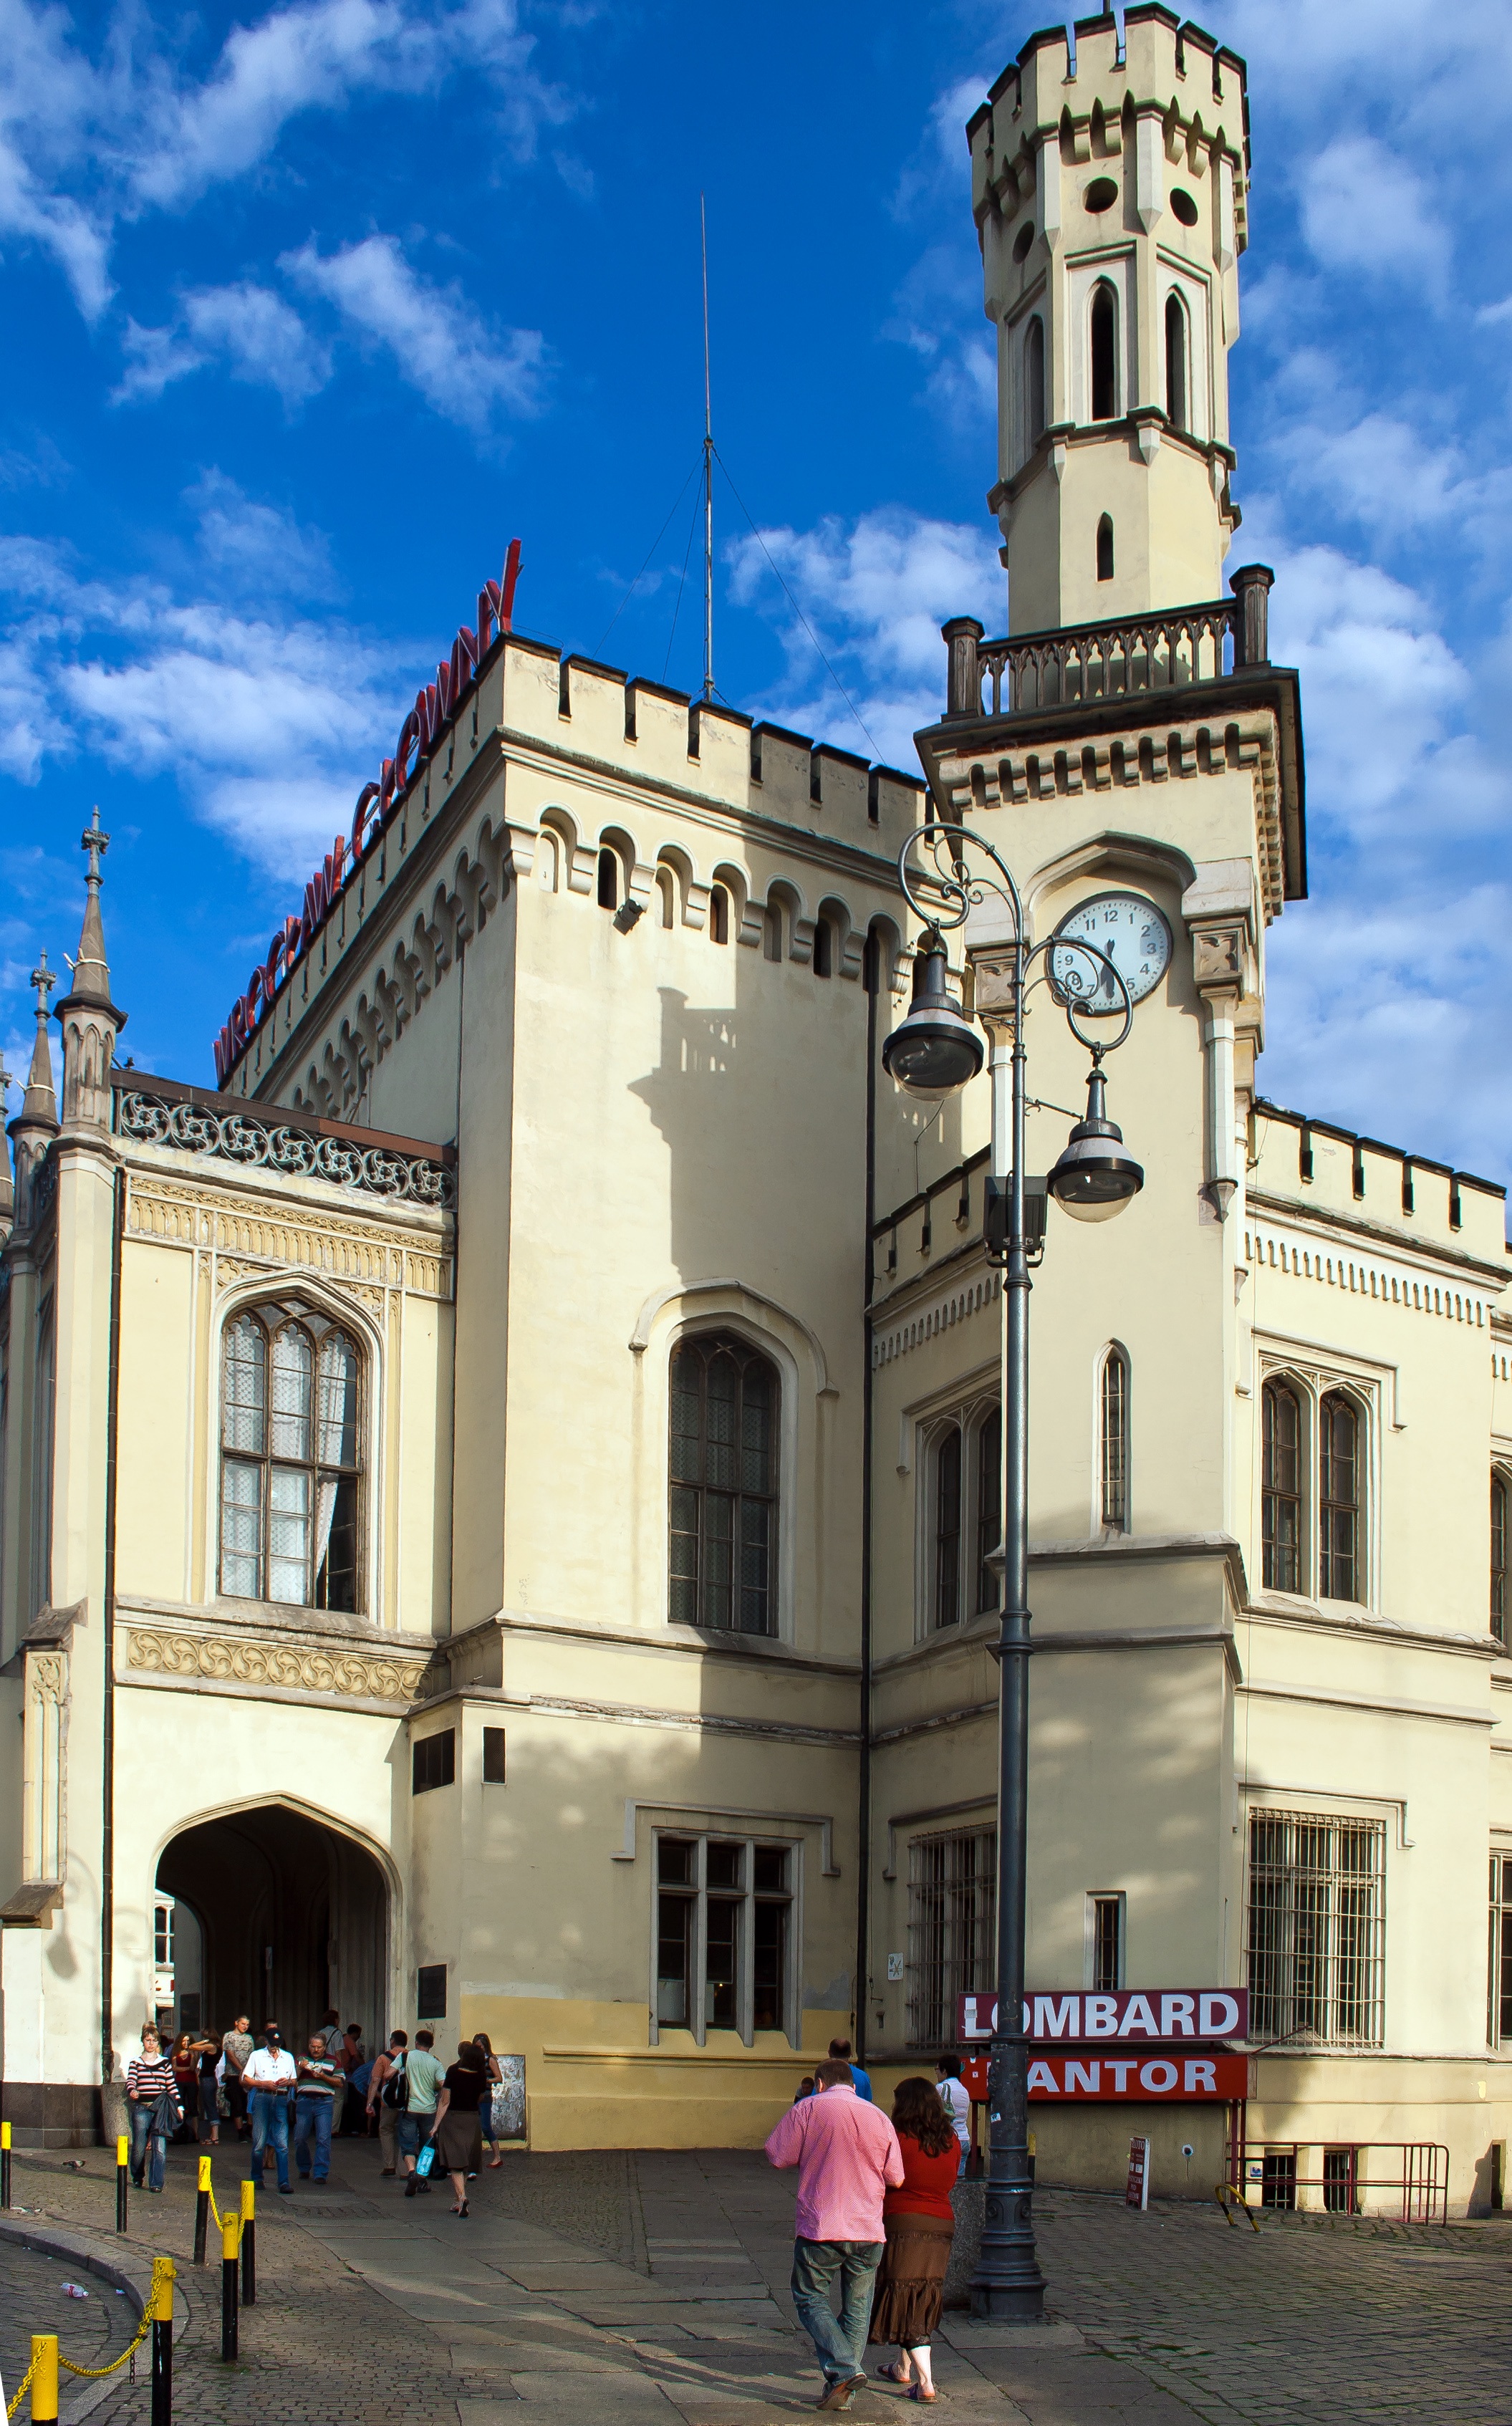
architecture, town, building, city, downtown, tower, landmark, facade, tourism, place of worship, clock tower, synagogue, town square, central station, silesia, wroclaw, tours, wroc aw, human settlement